Frank Warren O'Reilly

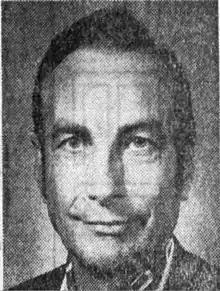
Frank Warren O'Reilly

Frank Warren O'Reilly (1921-2001) was a gay activist and founder of the Charles Ives Festival in Miami and of the Chopin Foundation.